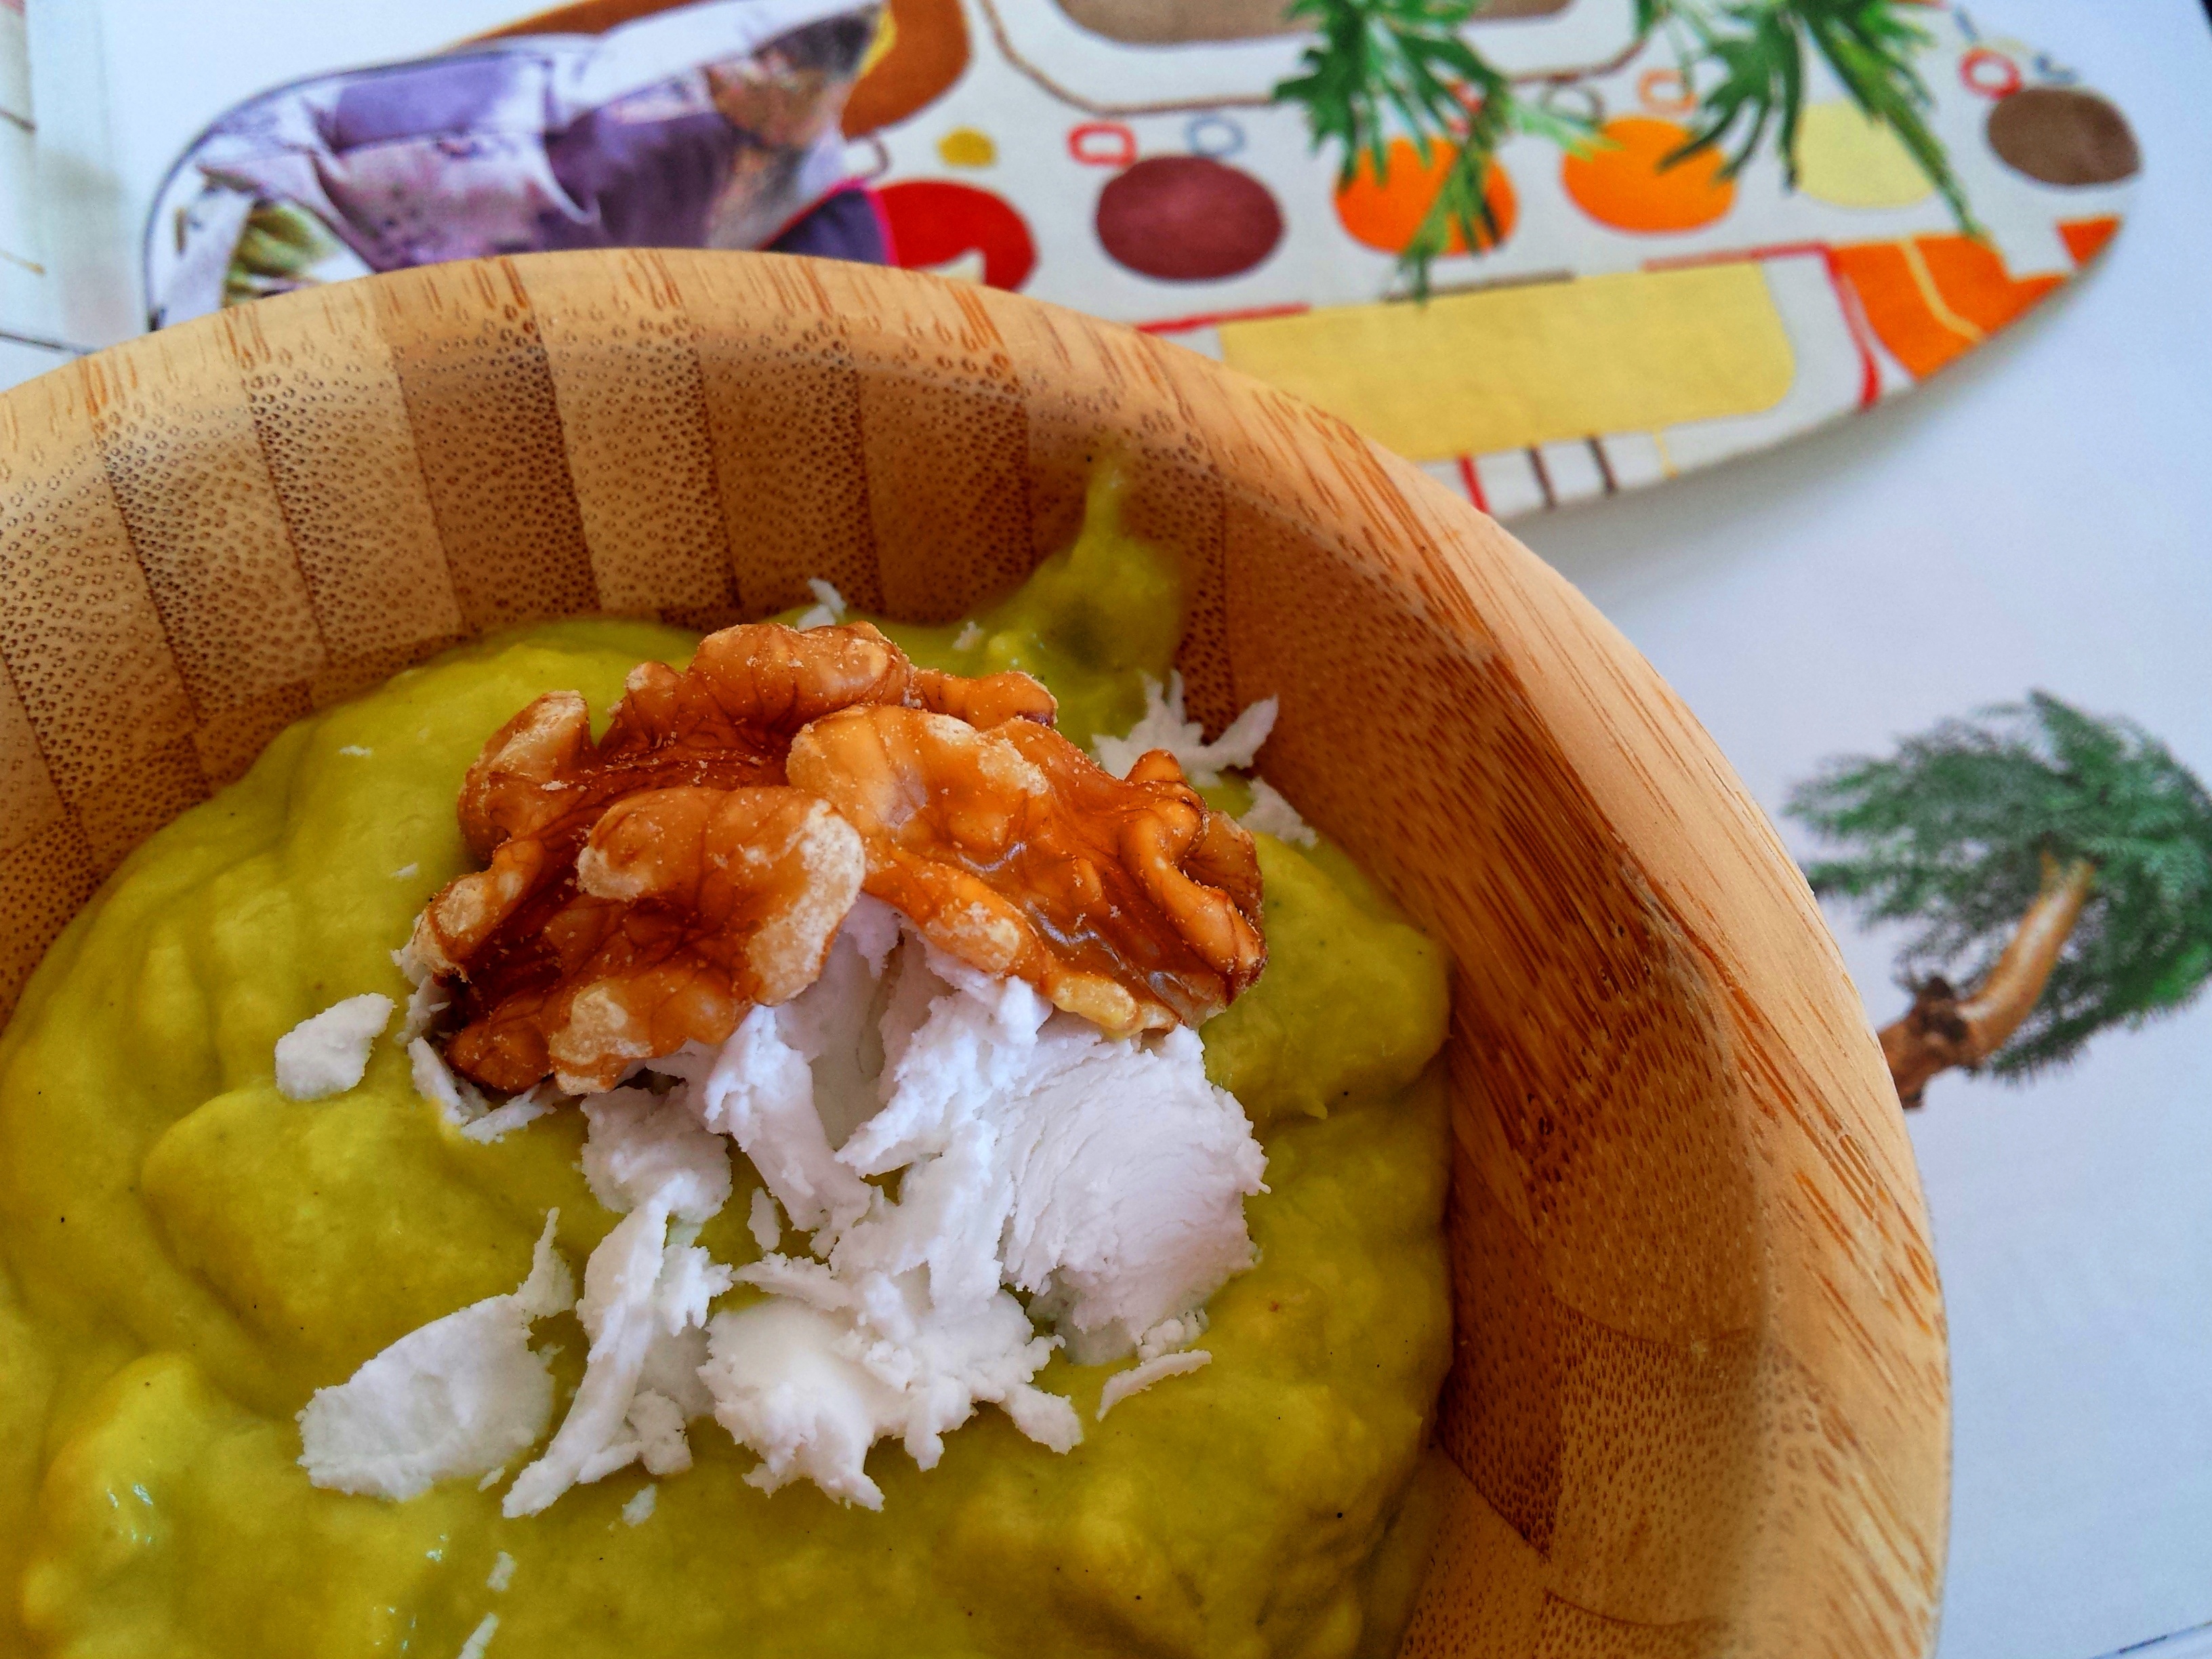
dish, meal, food, produce, natural, fresh, avocado, breakfast, healthy, snack, dessert, eat, cuisine, cream, delicious, nutrition, mango, vegan, vitamins, walnuts, treat, curry, blender, burrito, gluten free, coconut cream, sugar free